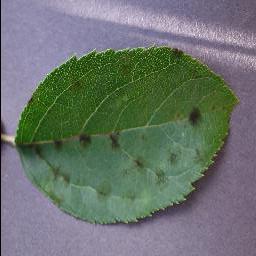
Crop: apple
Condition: scab